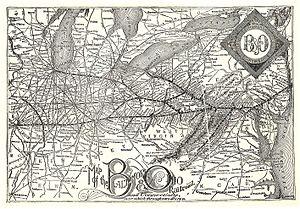
La Baltimore and Ohio Railroad est la plus ancienne compagnie de chemin de fer américaine. Elle a été la première compagnie à proposer un service au public avec des horaires fixes, tant pour le fret que pour les passagers. Sa première ligne reliait le port de Baltimore à la rivière Ohio près de Wheeling.